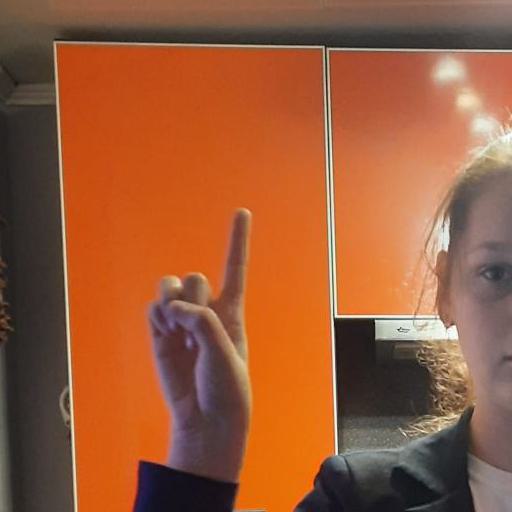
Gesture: one